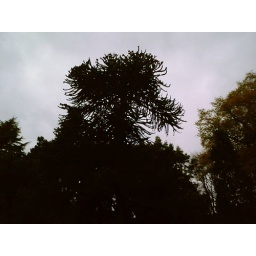
A funky monkey puzzle tree in Calderstones Park, Liverpool.